Psychosis (film)

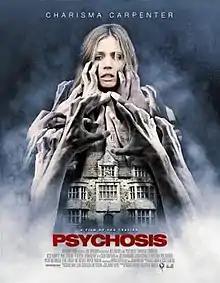

Psychosis is a 2010 British horror film directed and written by Reg Traviss, with story by Michael Armstrong. It is a remake of the "Dreamhouse" episode from the film anthology "Screamtime" (1983).